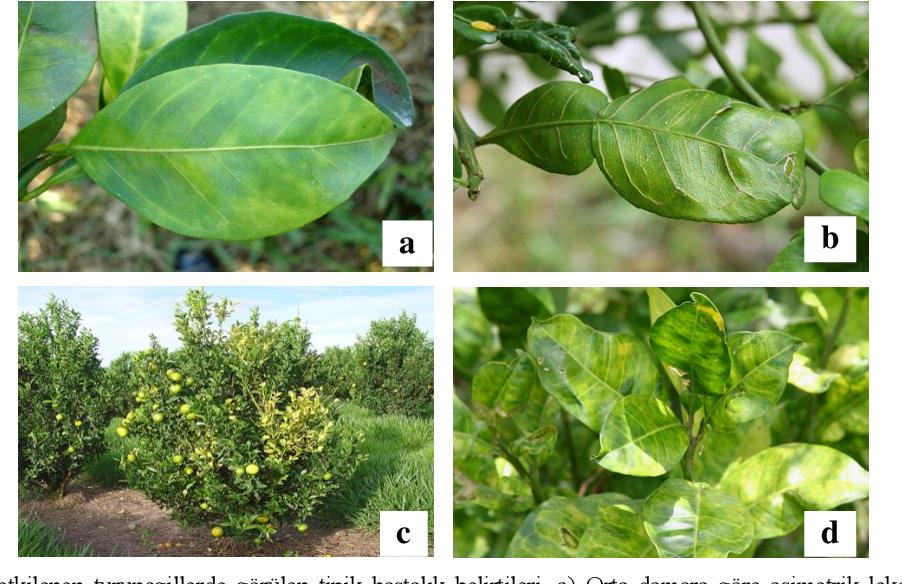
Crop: unknown
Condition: citrus_greening_disease